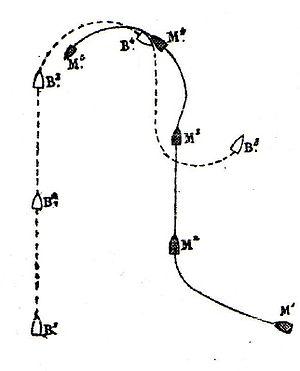
Le combat du Bouvet et du Meteor est une bataille navale livrée le 9 novembre 1870 au large de la Havane, durant la guerre franco-allemande de 1870-1871.